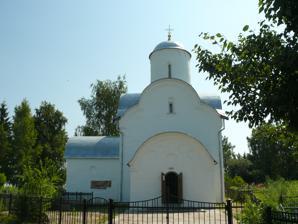
Building: Volotovo Church
Country: Russia
Year built: 1352
Church in close to Veliky Novgorod, Russia Assumption Church in Volotovo Церковь Успения на Волотовом поле 58°32′14.26″N 31°21′25″E / 58.5372944°N 31.35694°E / 58.5372944; 31.35694 Location Volotovo , close to Veliky Novgorod Country Russia Denomination Russian Orthodox History Dedication The Assumption of Mary Architecture Style Russian Completed 1352 The Volotovo Church or the Assumption Church in Volotovo ( Russian : Церковь Успения на Волотовом поле , Tserkov Uspeniya na Volotovom Pole )  in the village of Volotovo in Novgorodsky District , Novgorod Oblast , Russia was built in 1352. The church was notable mainly for the frescoes presumably made by a disciple of Theophanes the Greek , one of the foremost Russian artists. The church was destroyed to the ground during World War II and restored in the 2000s. Fragments of the frescoes were reconstructed. The Volotovo Church was designated an architectural monument of federal significance (#5310105000). History The church was built in 1352 by Moisey, the archbishop of Novgorod. The church survived the Time of Troubles , when many Novgorod churches were destroyed or damaged by the Swedes. During World War II, the church was at the front line between the Soviet and the German armies for three years and was destroyed. In 1955, Leonid Krasnorechyev performed conservation of the monument. The church was standing as a ruin but was not decaying further. The frescoes were destroyed as well, but the debris was still on the site, and the people tasked with restoration started work on recovering fresco fragments from the debris. In 2003, the building was reconstructed, The author of the reconstruction project was Ninel Kuzmina . In 2004, Krasnorechyev and Kuzmina were awarded the State Prize of the Russian Federation . The work on the frescoes continued, and these were being mounted on the walls after the completion of the church. As of 2007, over a hundred fresco fragments were on restoration. The works were funded by the German company Wintershall Holding AG . Frescoes The frescoes of the altar part The chronicles mention that in 1363 a part of the church was painted, but presumably the frescoes in rest of the interior were created later, around 1380. The whole interior of the church was covered by frescoes, which was common for that time, but almost all fully painted churches were eventually destroyed or lost the original frescoes, and so far the only intact church with the fully painted interior is preserved in the Ferapontov Monastery . The Volotovo frescoes were extensively studied, and black and white photographs of every detail, as well as coloured copies, survived and considerably simplified the restoration. In 1977, the frescoes became the subject of a book of Mikhail Alpatov . The name of the painter is not known. For a long time, the frescoes were ascribed to Theophanes the Greek , however, it was decided later that the 1380 frescoes did not belong to Theophanes and were essentially more dynamic that all the works of Theophanes. At the time of creation, this was a novel style in Russian art. References Notes